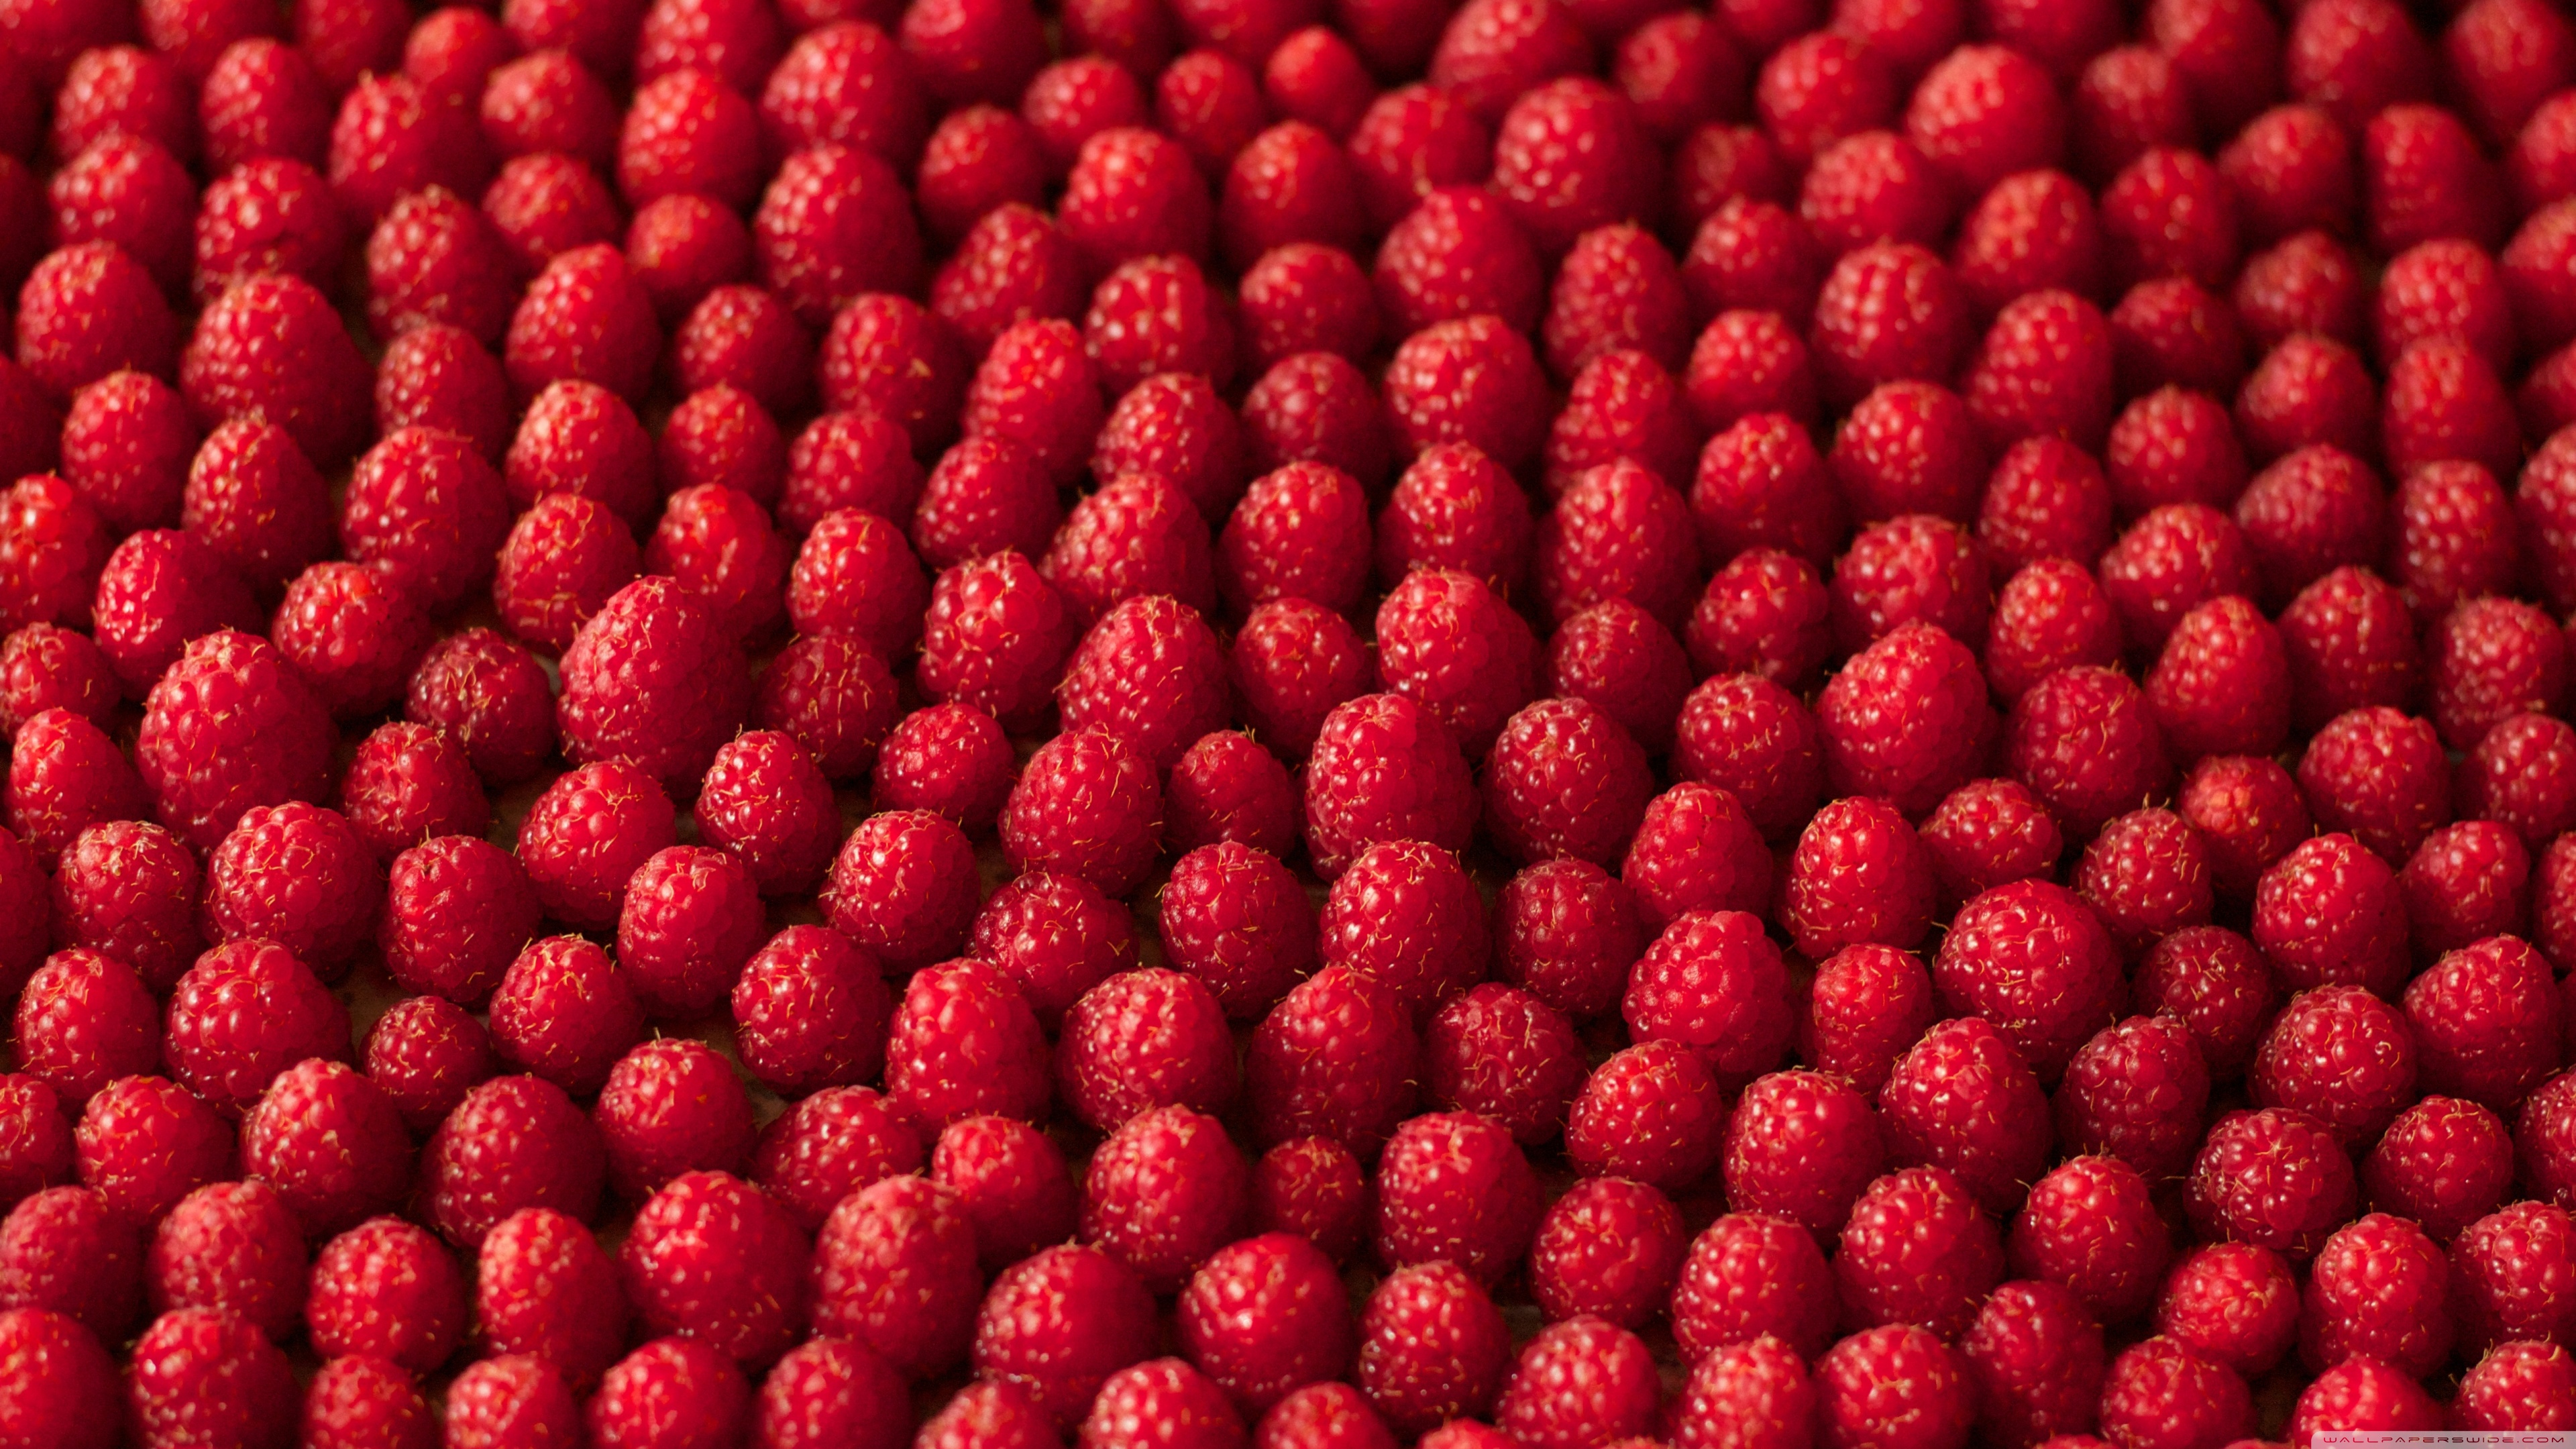
fruits, nutrition, ingredients, food, eat, strawberry, plant, textile, natural foods, fruit, red, art, pattern, staple food, produce, close up, carmine, local food, font, sweetness, accessory fruit, ingredient, magenta, grass, event, tree, wool, coquelicot, rose family, symmetry, rose order, superfood, Superfruit, circle, flowering plant, woolen, sports